Francis Leggatt Chantrey

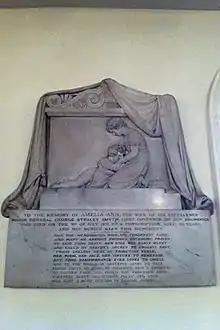
Monument to Amelia Ann Smyth, d. 1817 (wife of acting Lt. Gov. of Nova Scotia George Stracey Smyth), St. Paul's Church, Nova Scotia

On 23 November 1809, he married his cousin, Mary Ann Wale at St Mary's Church, Twickenham. By this time he was settled permanently in London, His wife brought £10,000 into the marriage, which allowed Chantrey to pay off his debts, and for the couple to move into a house at 13 Eccleston Street, Pimlico, (recorded as Chantrey's address in the Royal Academy catalogues from 1810). He also bought land to build two more houses, a studio and offices. In 1811, he showed six busts in the Royal Academy.